Yang Gang (journalist)

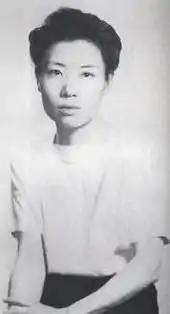
Yang Gang in 1945

Yang Gang (1905 – 7 October 1957), also known as Yang Bin, was a Chinese journalist, novelist, and translator. She gained prominence reporting for the influential newspaper "Ta Kung Pao" during the Second Sino-Japanese War, and was considered one of the top four female journalists in China. After the Chinese Communist Revolution, she served as Premier Zhou Enlai's secretary and later Deputy Chief Editor of the "People's Daily". She committed suicide in October 1957, after being forced to persecute her colleagues during the Anti-Rightist Campaign, although the exact reason for her suicide remains undetermined.